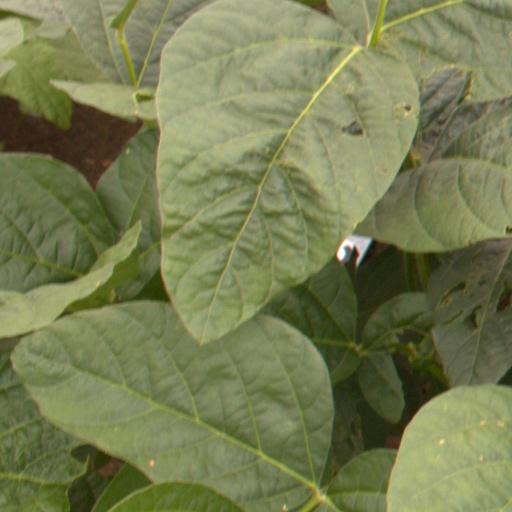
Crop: soybean